Lombards

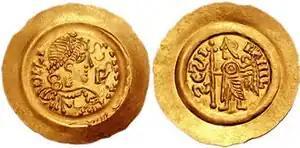
King Liutprand (712–744) "was a zealous Catholic, generous and a great founder of monasteries".

The whole Lombard territory was divided into 36 duchies, whose leaders settled in the main cities. The king ruled over them and administered the land through emissaries called "gastaldi". This subdivision, however, together with the independent indocility of the duchies, deprived the kingdom of unity, making it weak even when compared to the Byzantines, especially since these had begun to recover from the initial invasion. This weakness became even more evident when the Lombards had to face the increasing power of the Franks. In response, the kings tried to centralize power over time, but they definitively lost control over Spoleto and Benevento in the attempt.